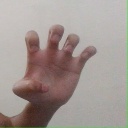
अक्षर: झ